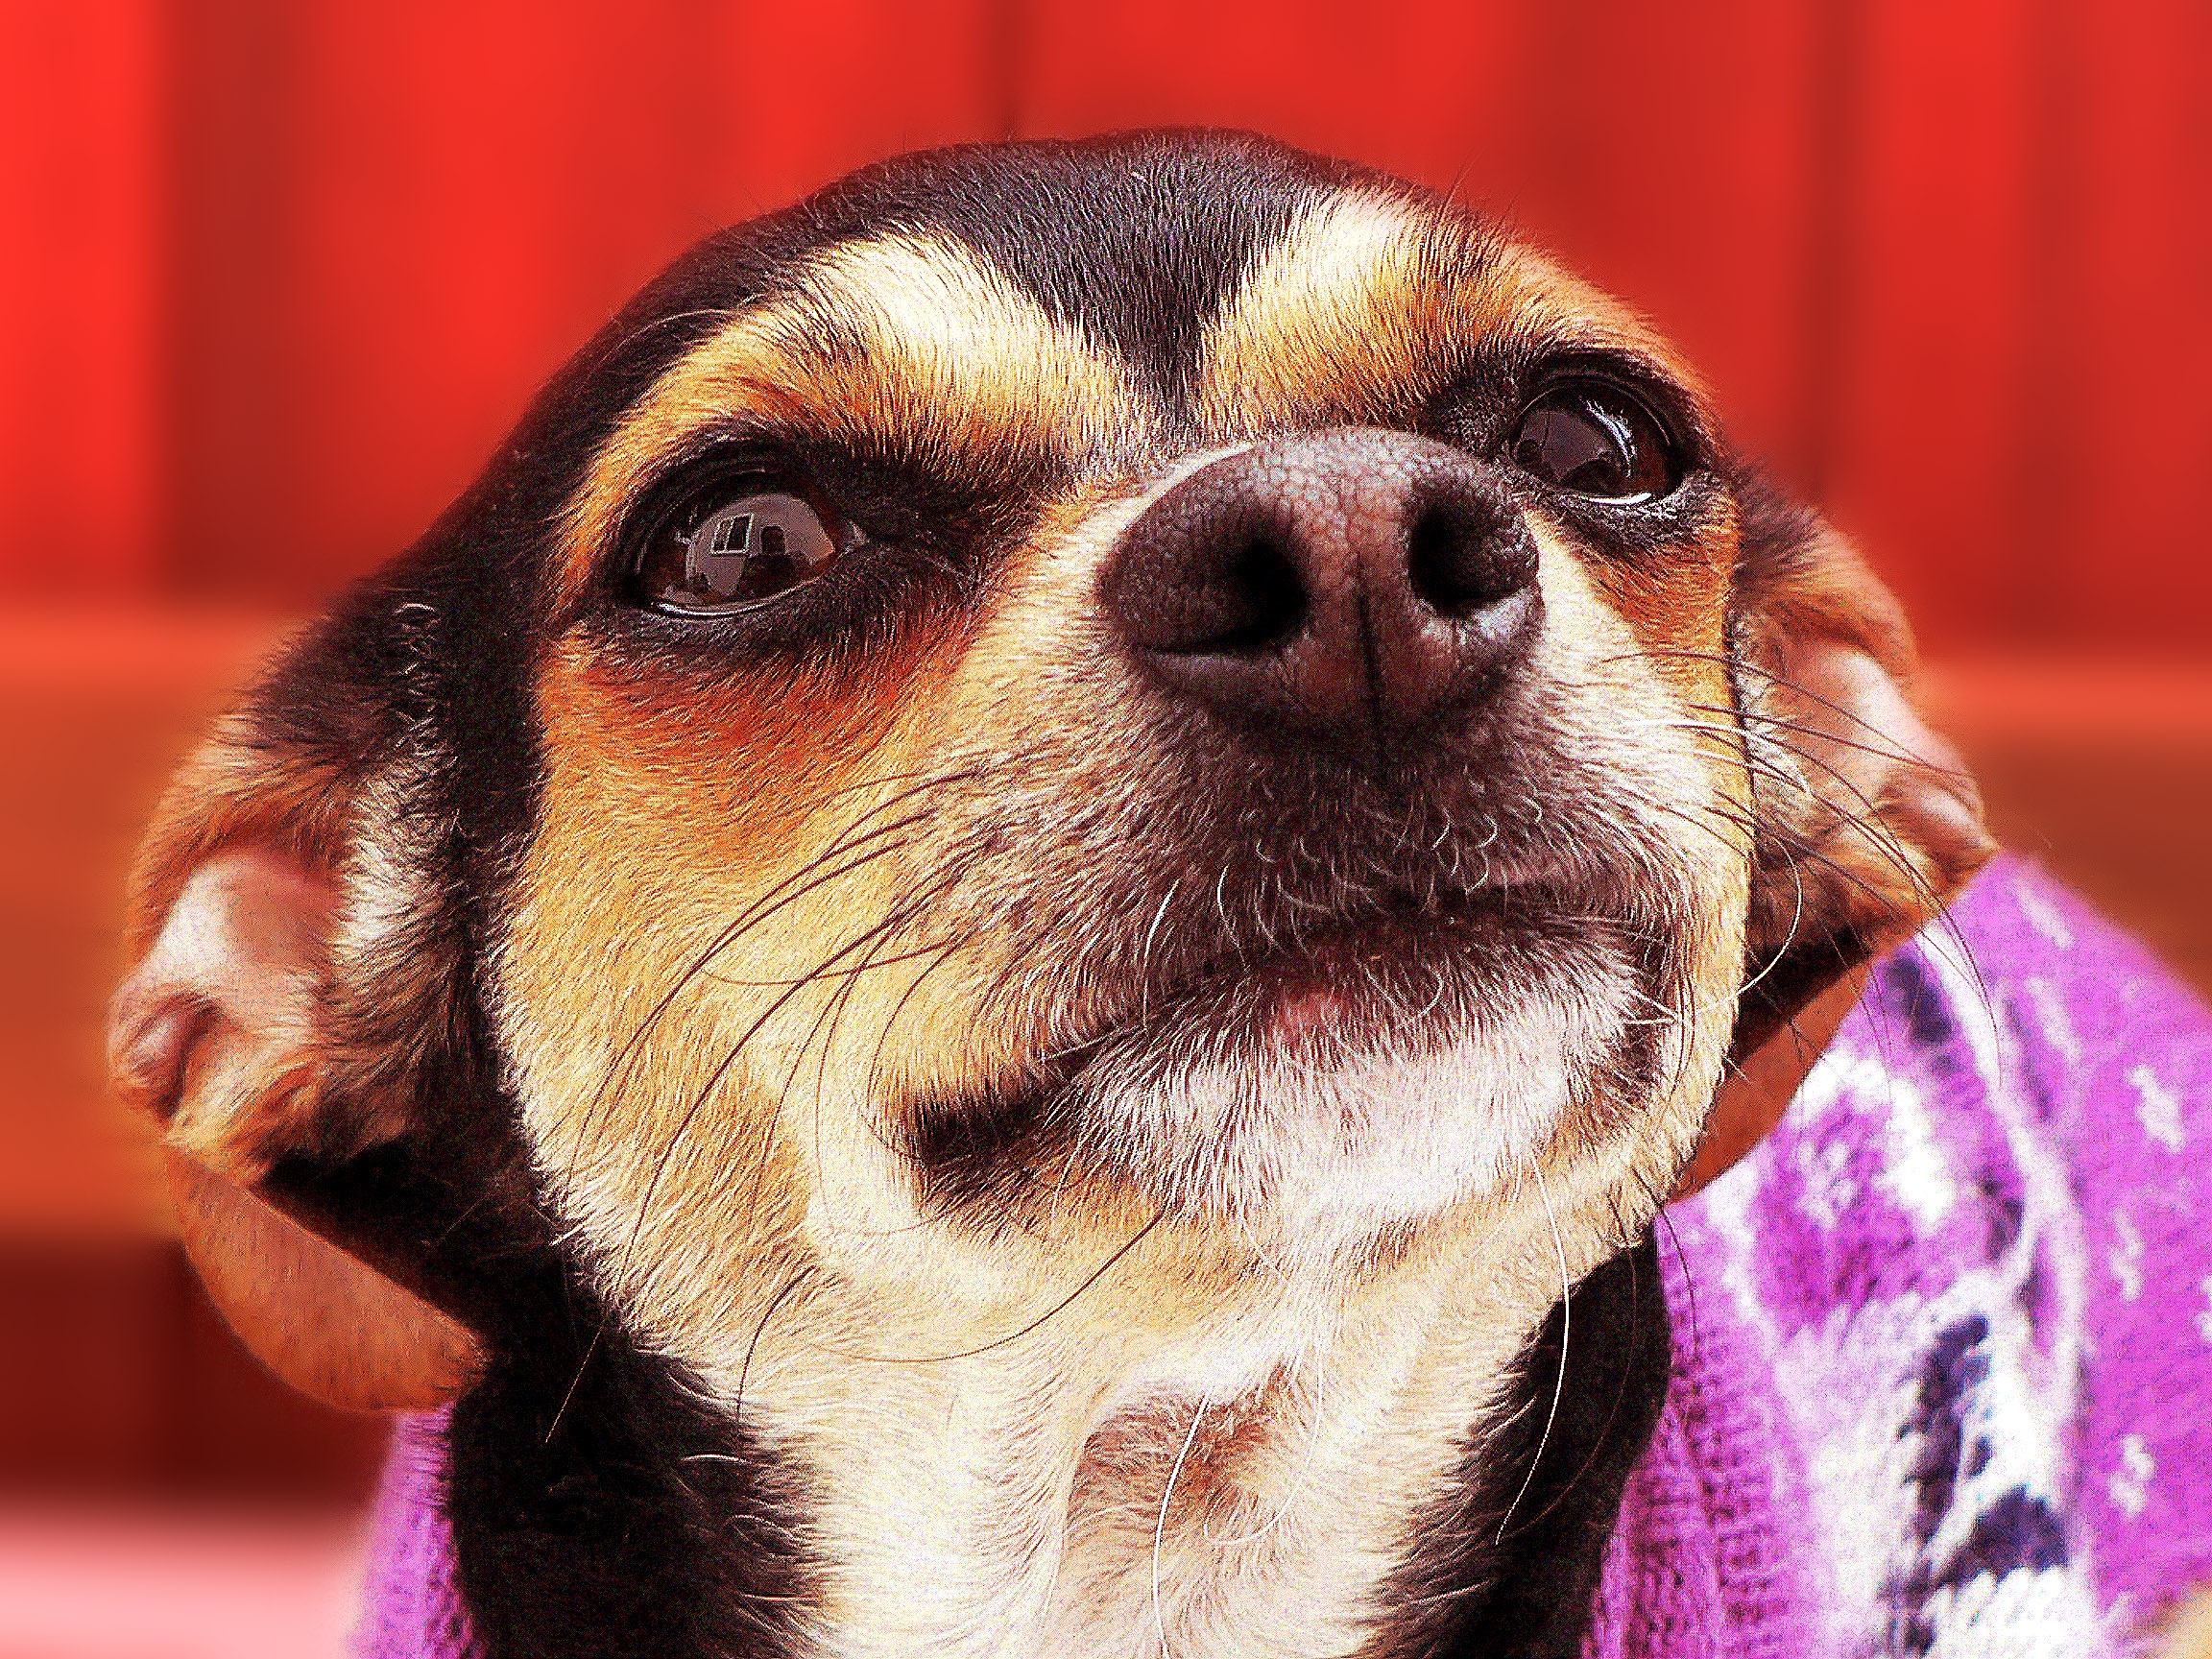
white, puppy, dog, animal, cute, canine, looking, pet, fur, portrait, young, sitting, small, studio, mammal, black, friend, nose, snout, happy, lovely, ears, little, vertebrate, chihuahua, funny, domestic, adorable, dog breed, terrier, alert, retriever, breed, pup, doggy, puppies, purebred, pedigree, obedient, dog like mammal, puppy love